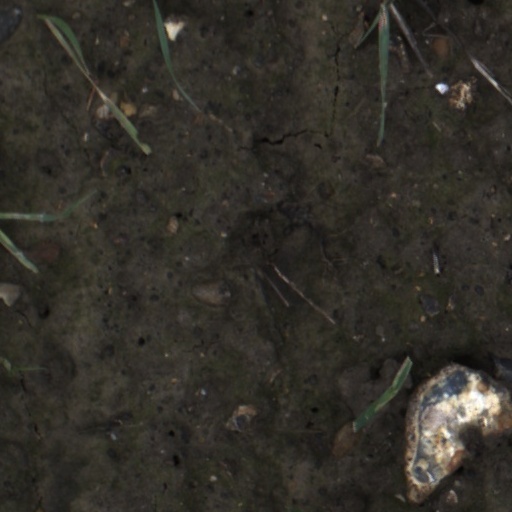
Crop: wheat